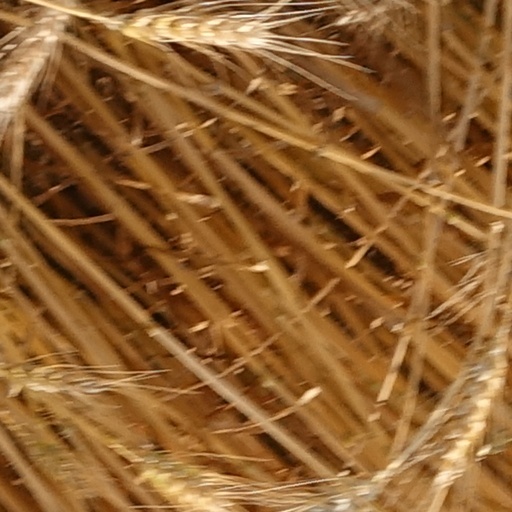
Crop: wheat